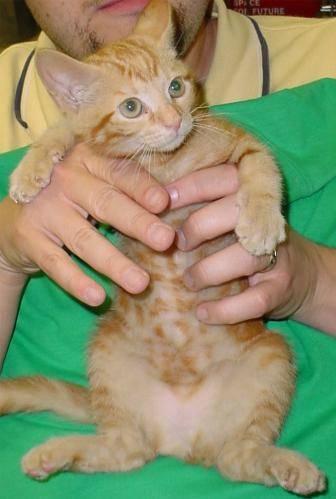
cat